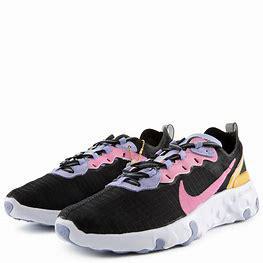
Brand: Nike
Model: Renew Element 55